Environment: real
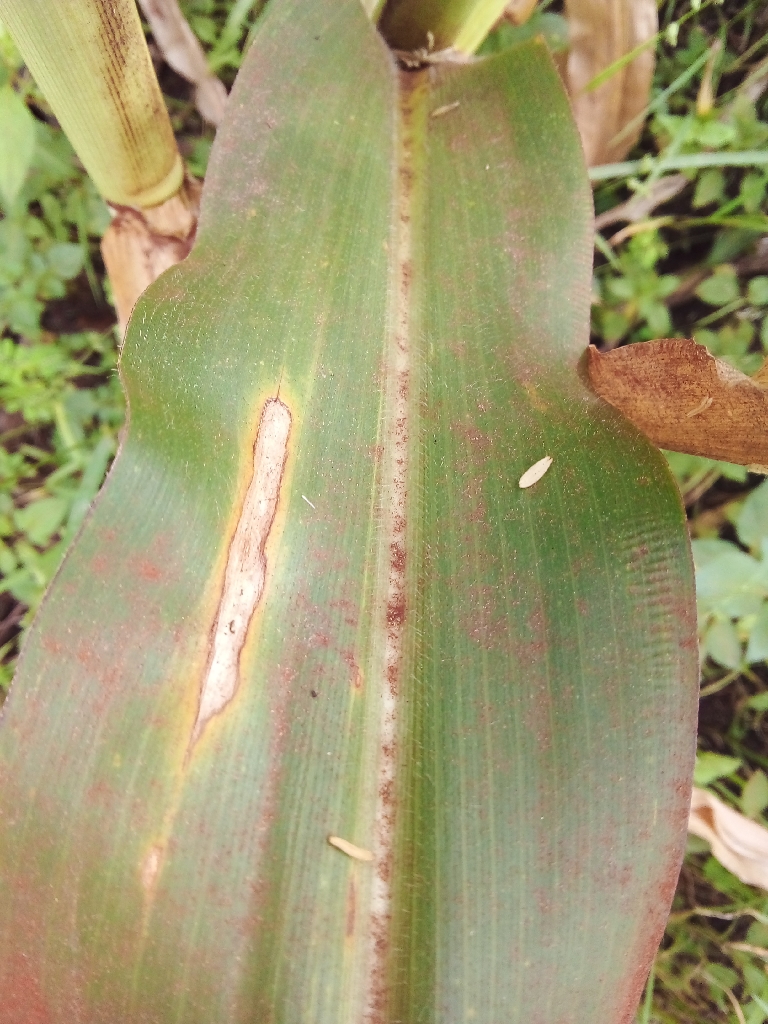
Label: northern_corn_leaf_blight